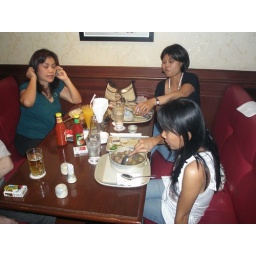
The girls tuck in at the Satu Lagi bar